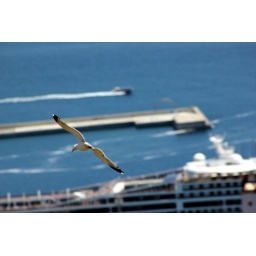
bird flying over Barcelona harbor